Greaves Motorsport

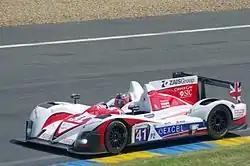
Ricardo González at the 2012 24 Hours of Le Mans in Zytek Z11SN

In 2012, Greaves Motorsport entered both the European Le Mans Series (ELMS) and the new FIA World Endurance Championship (WEC). Kimber-Smith, Alex Brundle and Lucas Ordóñez were hired for the ELMS, whilst Elton Julian, Christian Zugel and Ricardo González were hired for the WEC. The team's first event of the season came at the 12 Hours of Sebring, which formed part of the WEC and the American Le Mans Series (ALMS); the team finished seventh of the WEC runners, and fourth in the LMP2 category. The team then entered the opening round of the ELMS, which was the 6 Hours of Castellet; the team finished fourth overall, and in the LM P2 class. The next event the team entered was the 6 Hours of Spa-Francorchamps, part of the WEC; the team finished 16th overall, and seventh in the LM P2 class. For the 24 Hours of Le Mans, Greaves Motorsport entered two cars; Zugel, Julian and González in the No. 41 car, and Alex Brundle, Martin Brundle and Ordóñez in the No. 42 car. The No. 41 car finished 12th overall, and fifth in class, whilst the No. 42 car finished 15th overall, and eighth in class. Next, the team returned to the ELMS, competing in the 6 Hours of Donington, finishing seventh overall and in the LM P2 class.